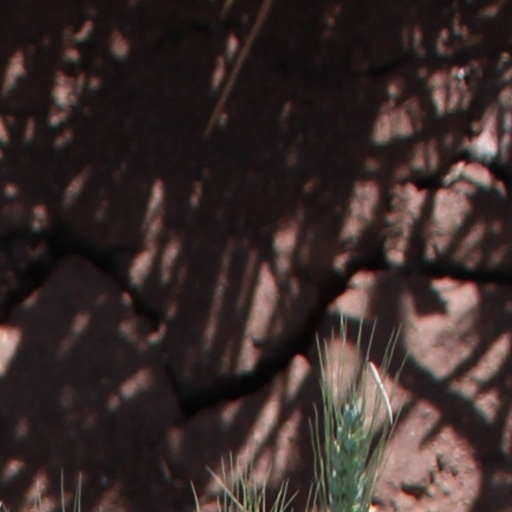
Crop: wheat